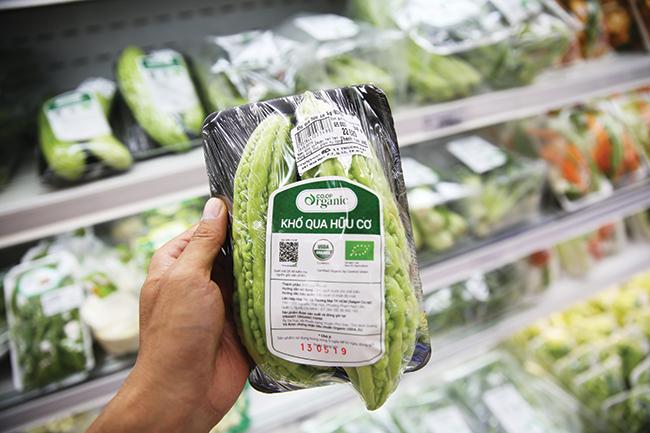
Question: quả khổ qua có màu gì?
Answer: màu xanh lá